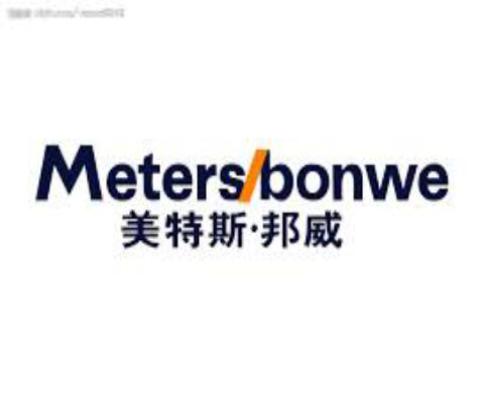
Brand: meters bonwe
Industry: Clothes